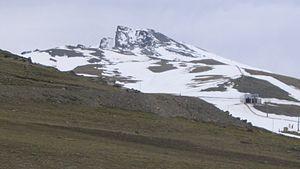
Le Veleta est le troisième plus haut sommet de la péninsule Ibérique, et le deuxième de la Sierra Nevada, chaîne située dans le Sud de l'Espagne. Son altitude est de 3 396 m.